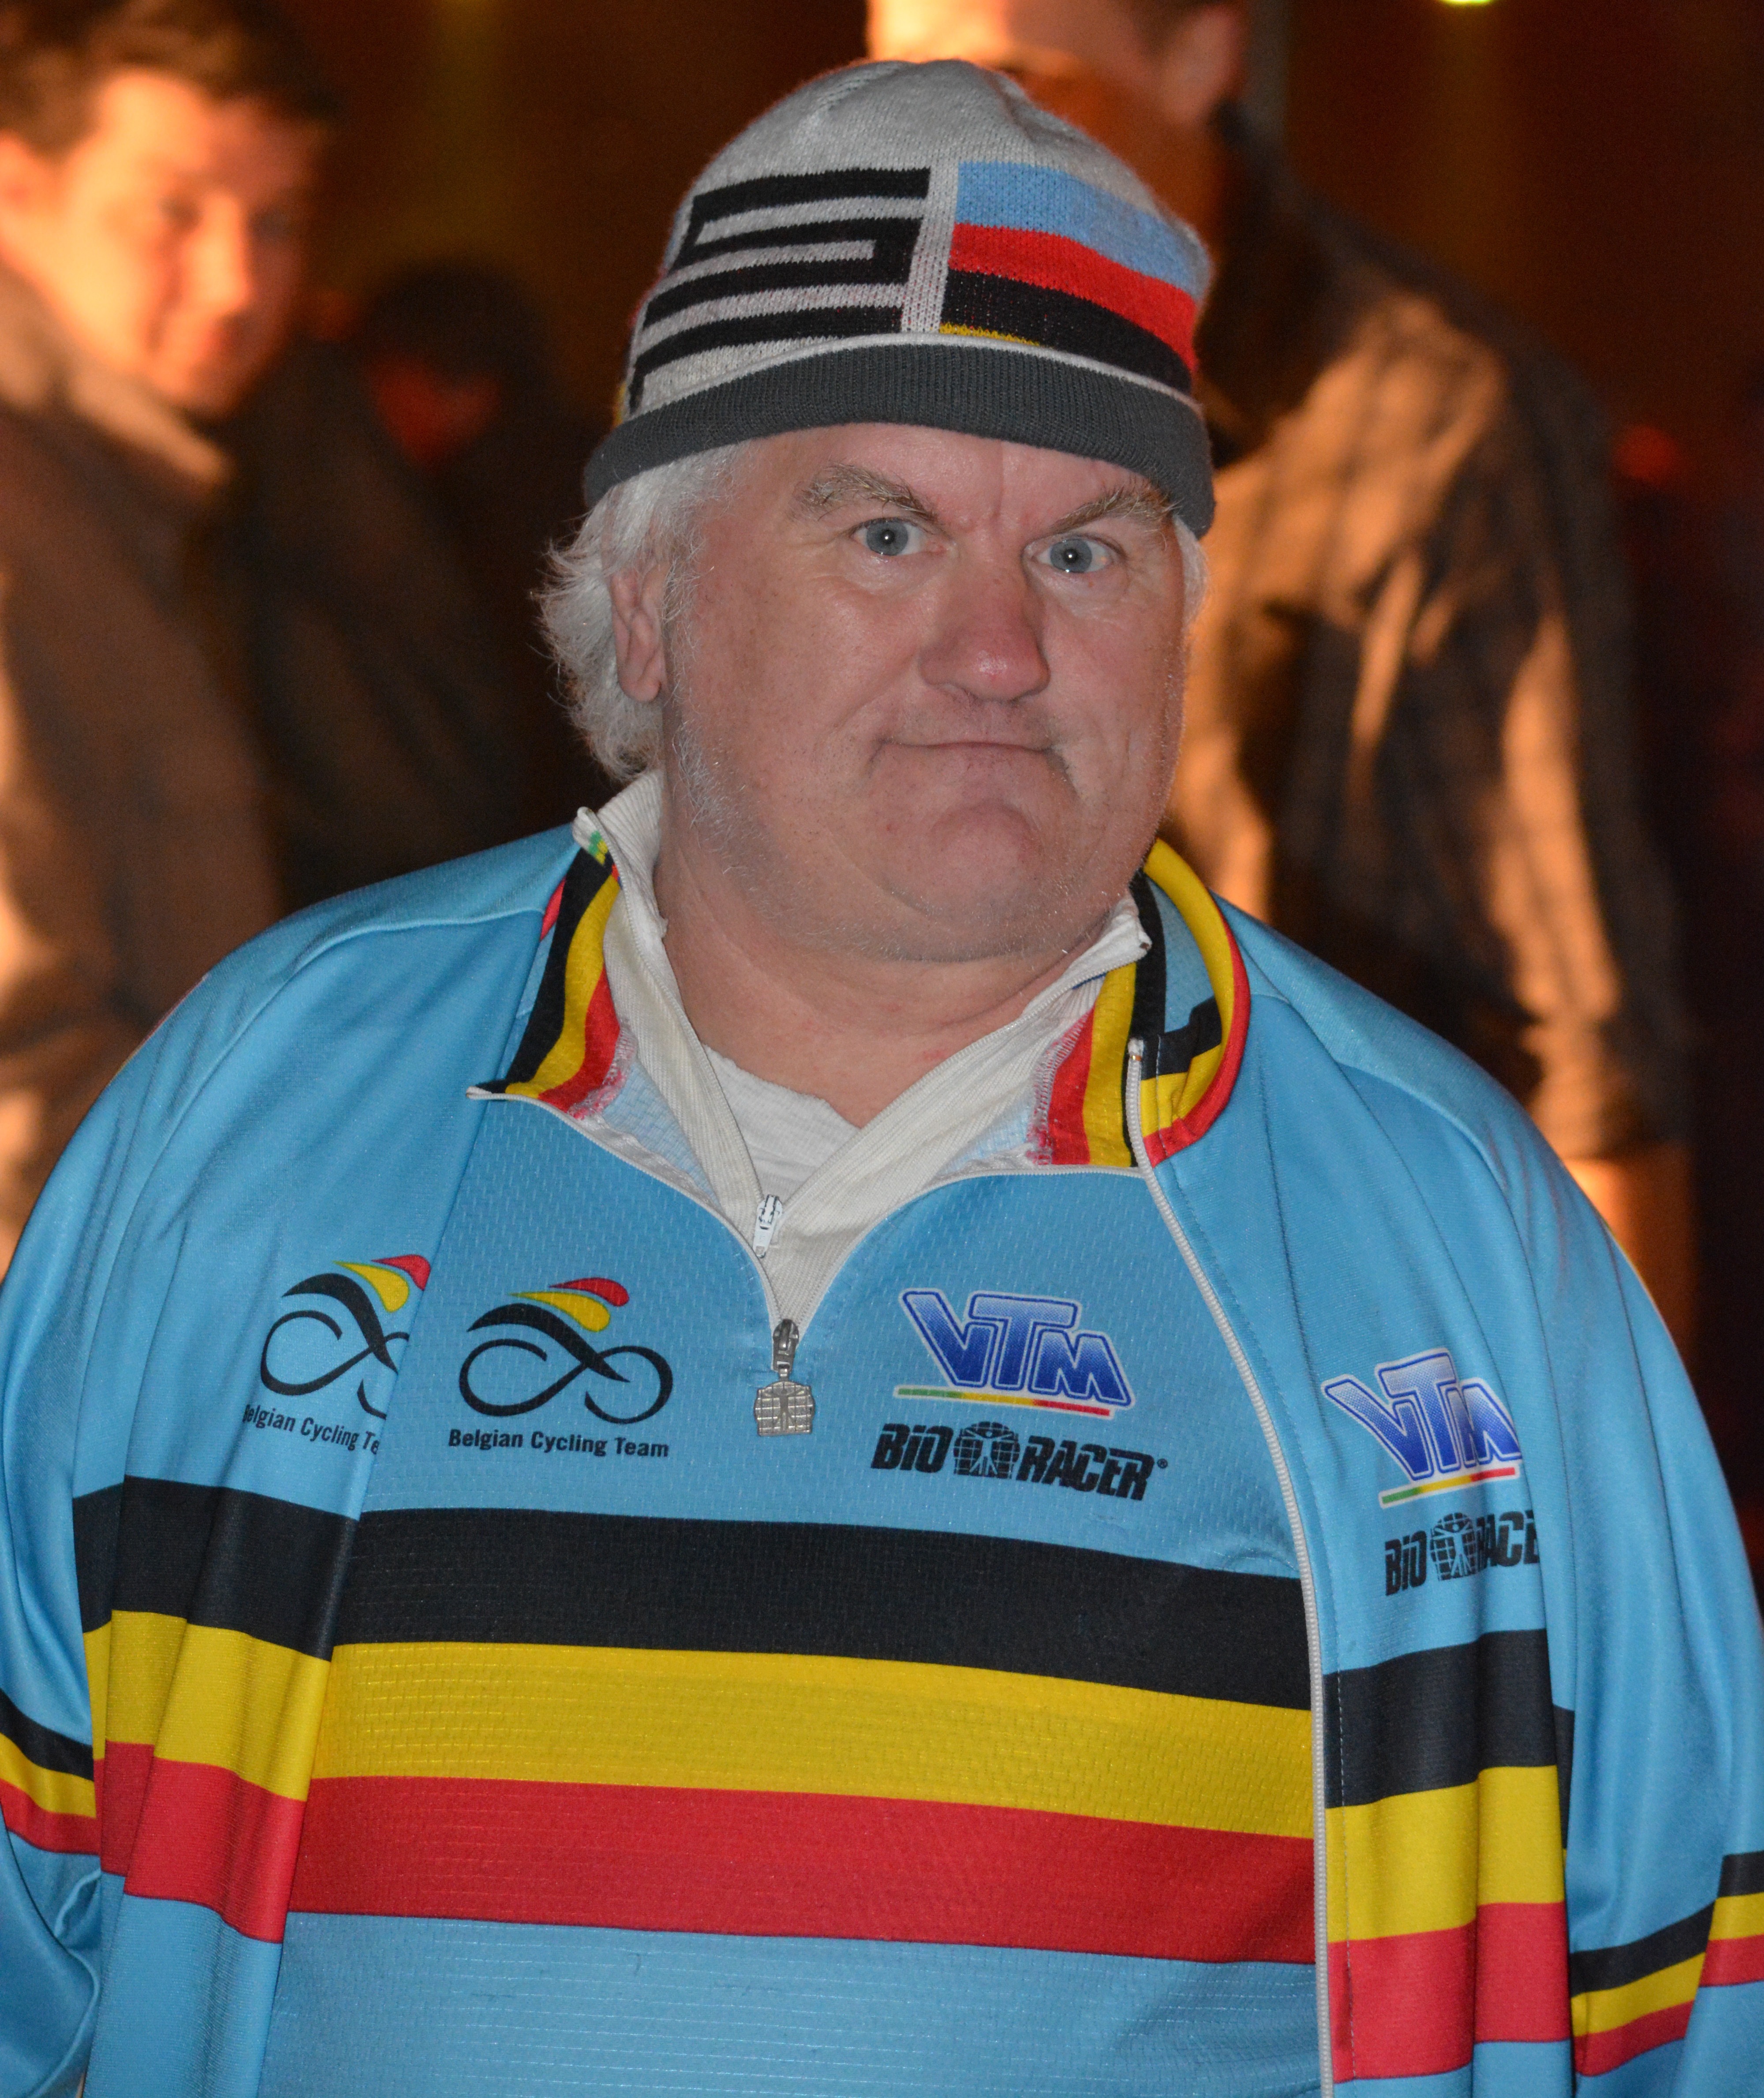
man, people, hat, clothing, skiing, winter sport, sports, jockey, medal, cross country skiing, biathlon